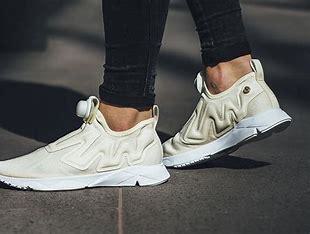
Brand: Reebok
Model: Pump Supreme